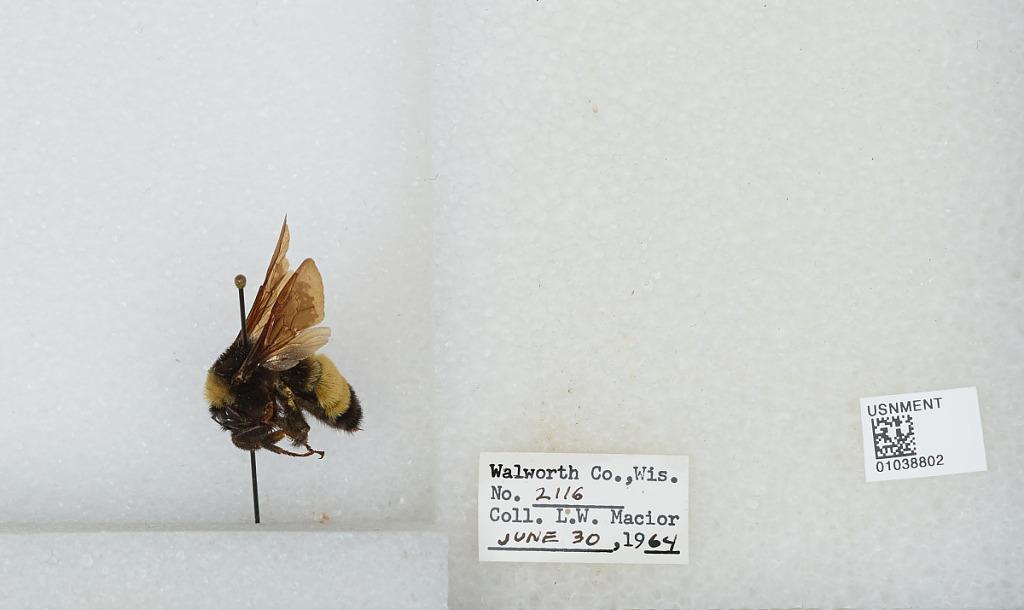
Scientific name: Bombus (Fervidobombus) pensylvanicus pensylvanicus (De Geer)
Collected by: L. Macior
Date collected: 1964-6-30
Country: United States
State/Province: Wisconsin
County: Walworth
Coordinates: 42.67, -88.54